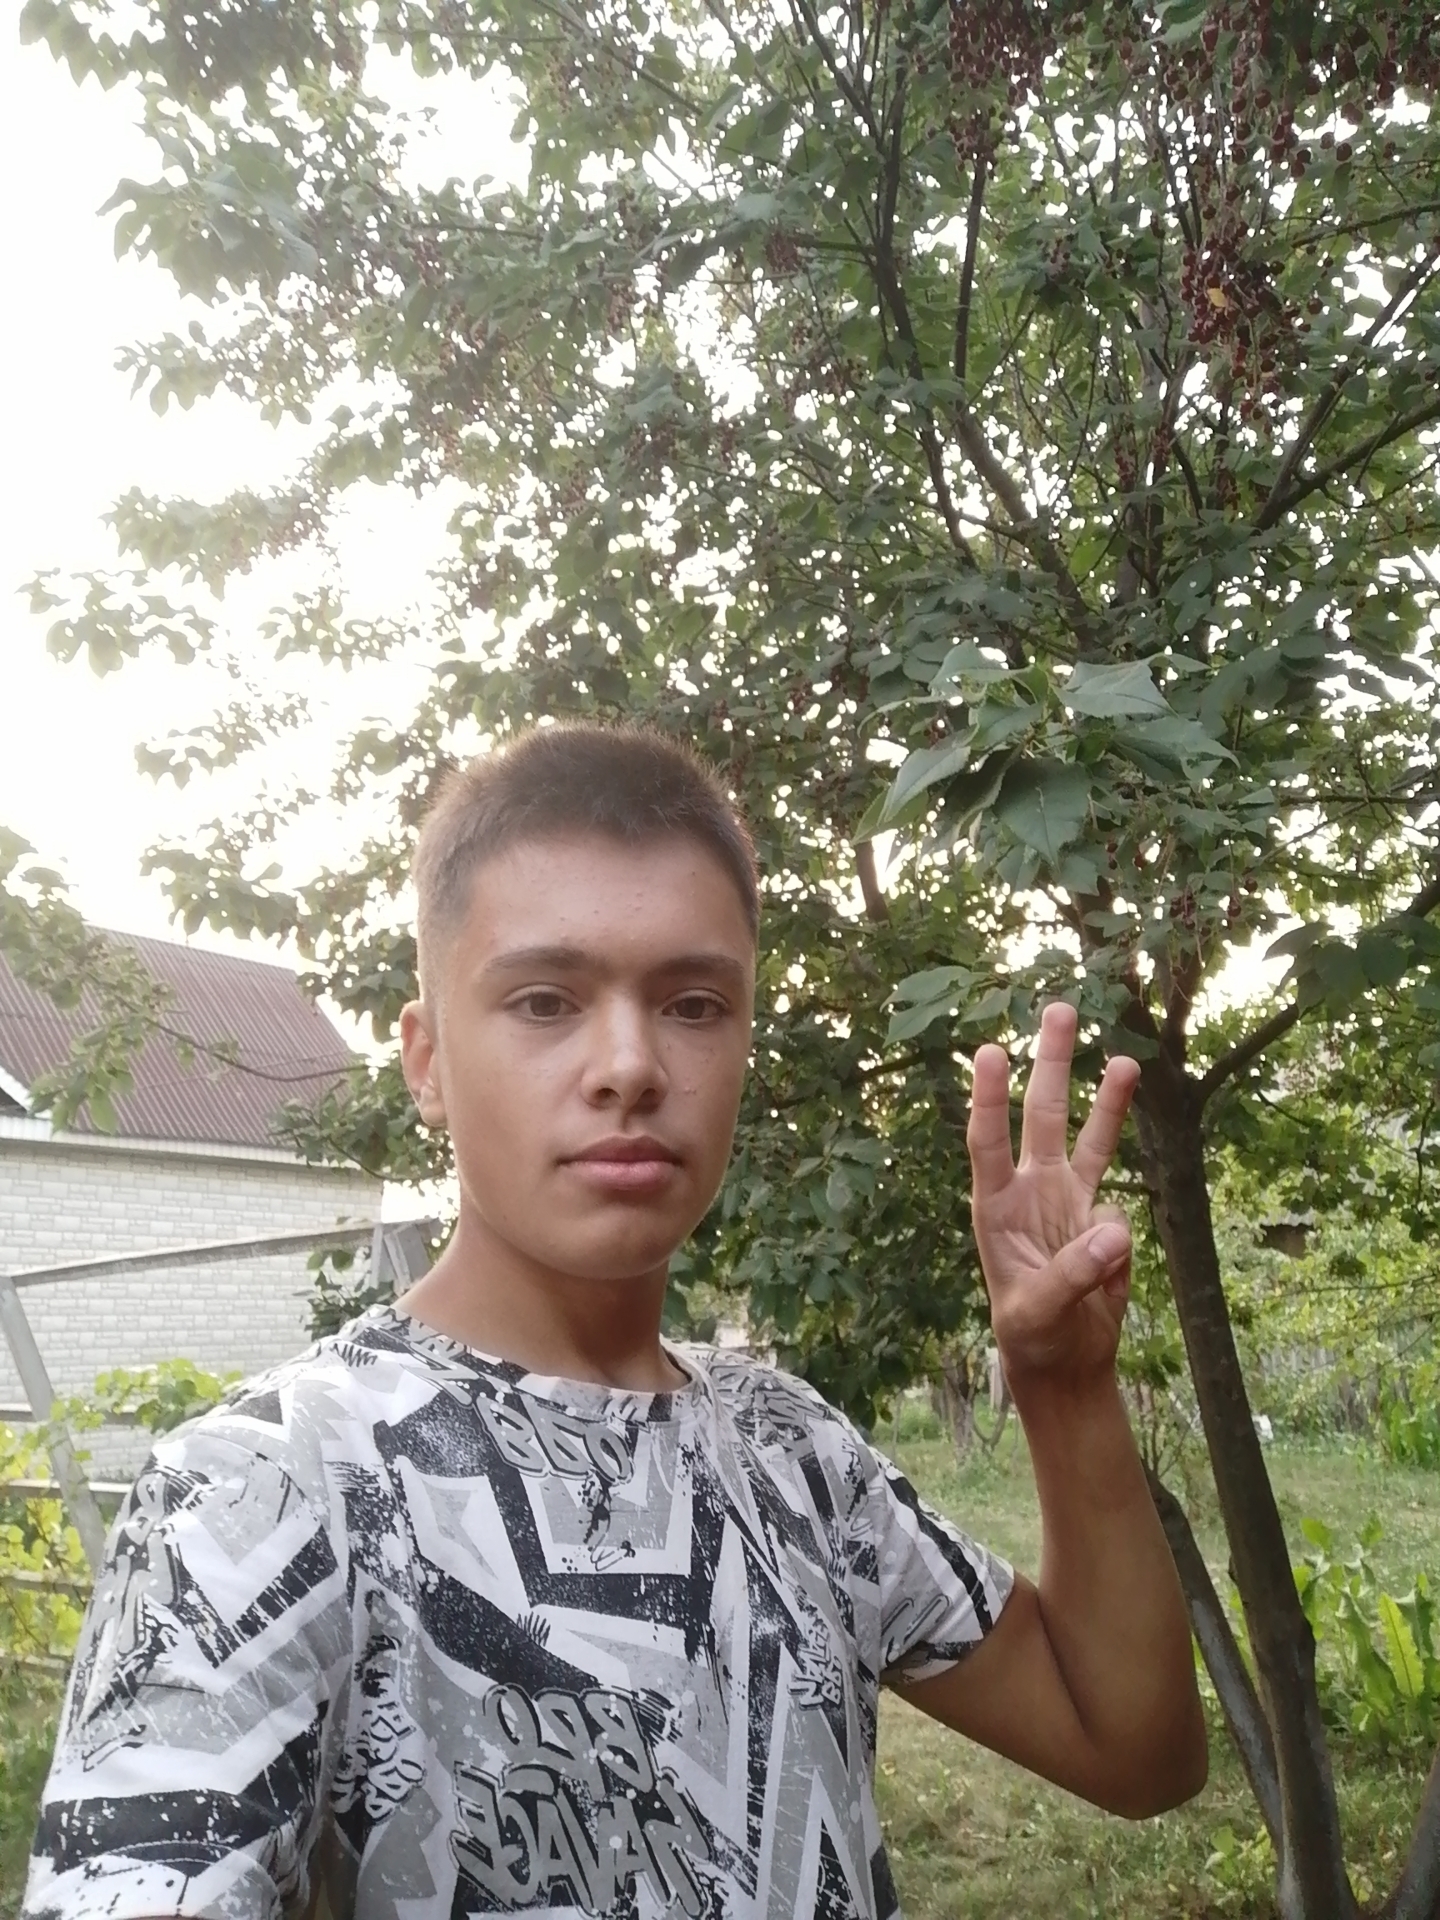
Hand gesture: three